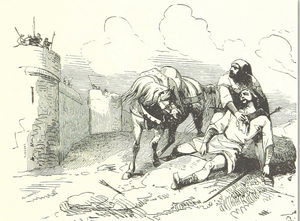
Cette page concerne l'année 1128 du calendrier julien.